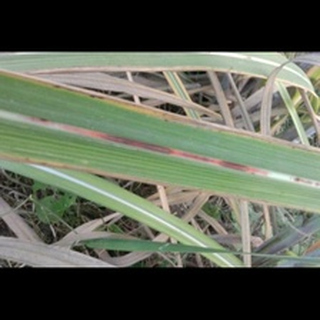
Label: sugarcane_red_rot